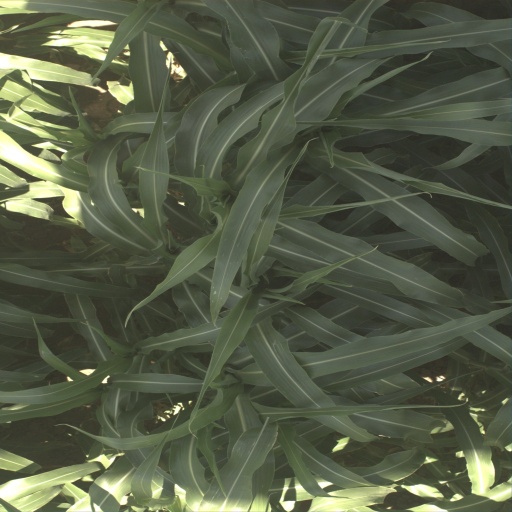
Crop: sorghum